WAKW

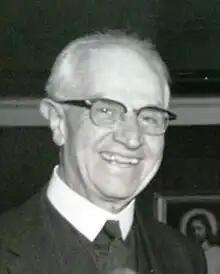
Bishop Arthur Kent White (1889–1981) WAKW's Namesake

In 1959, during the tenure of Dr. Johannes Maas as pastor of the Pillar of Fire Church and principal of Eden Grove Academy in Cincinnati, he envisioned starting a radio station similar to the Zarephath station, WAWZ, where he had served on the staff. He contacted Rev. Russell Croucher, the manager and chief technician at WAWZ, and together they made plans that led to the application to the FCC for a new FM station to be located on the Eden Grove Academy campus. The application was approved in 1961. In honor of the leadership and counsel of Bishop White, the call letters of the new station were named after his initials, WAKW.